Sydney Trains rolling stock

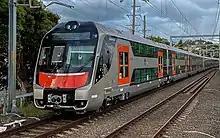
A D set on its delivery transfer

D sets (also called the Mariyung trains, previously the New Intercity Fleet) are currently being introduced since they started operating in 2024. They will be operating on the Blue Mountains Line, Central Coast & Newcastle Line and South Coast Line, intended to replace V and H sets currently running on these lines, with the H sets re-allocated to suburban services and all V sets withdrawn.